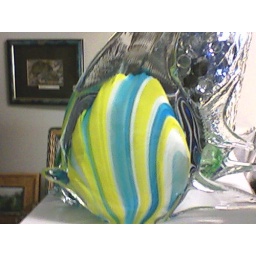
Large glass fish in living room.